Comfort food

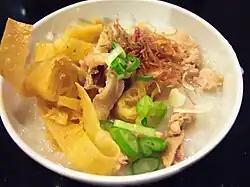
Bubur ayam (chicken congee) is an Indonesian comfort food.

Some popular Indonesian foods are considered to be comfort food, usually served hot or warm, and either soupy or with a soft texture. Most of them are high in carbs or fat, such as congee, fried rice, and noodles which are high in carbs; while meatballs and grilled skewered meats contain fair amounts of fat and salt. Comfort foods often are the kind of food that provides nostalgic sentiments, as they often called "masakan rumahan" (home cooking) or "masakan ibu" (mother's dishes). In Indonesia, the warm and soft texture of bubur ayam is believed to help people to recover during convalescence. Sayur sop or sup ayam is Indonesian chicken soup that often sought during flu. The warm soup contains chunk of chicken, bits of potato, carrot, and common green bean served in chicken stock.